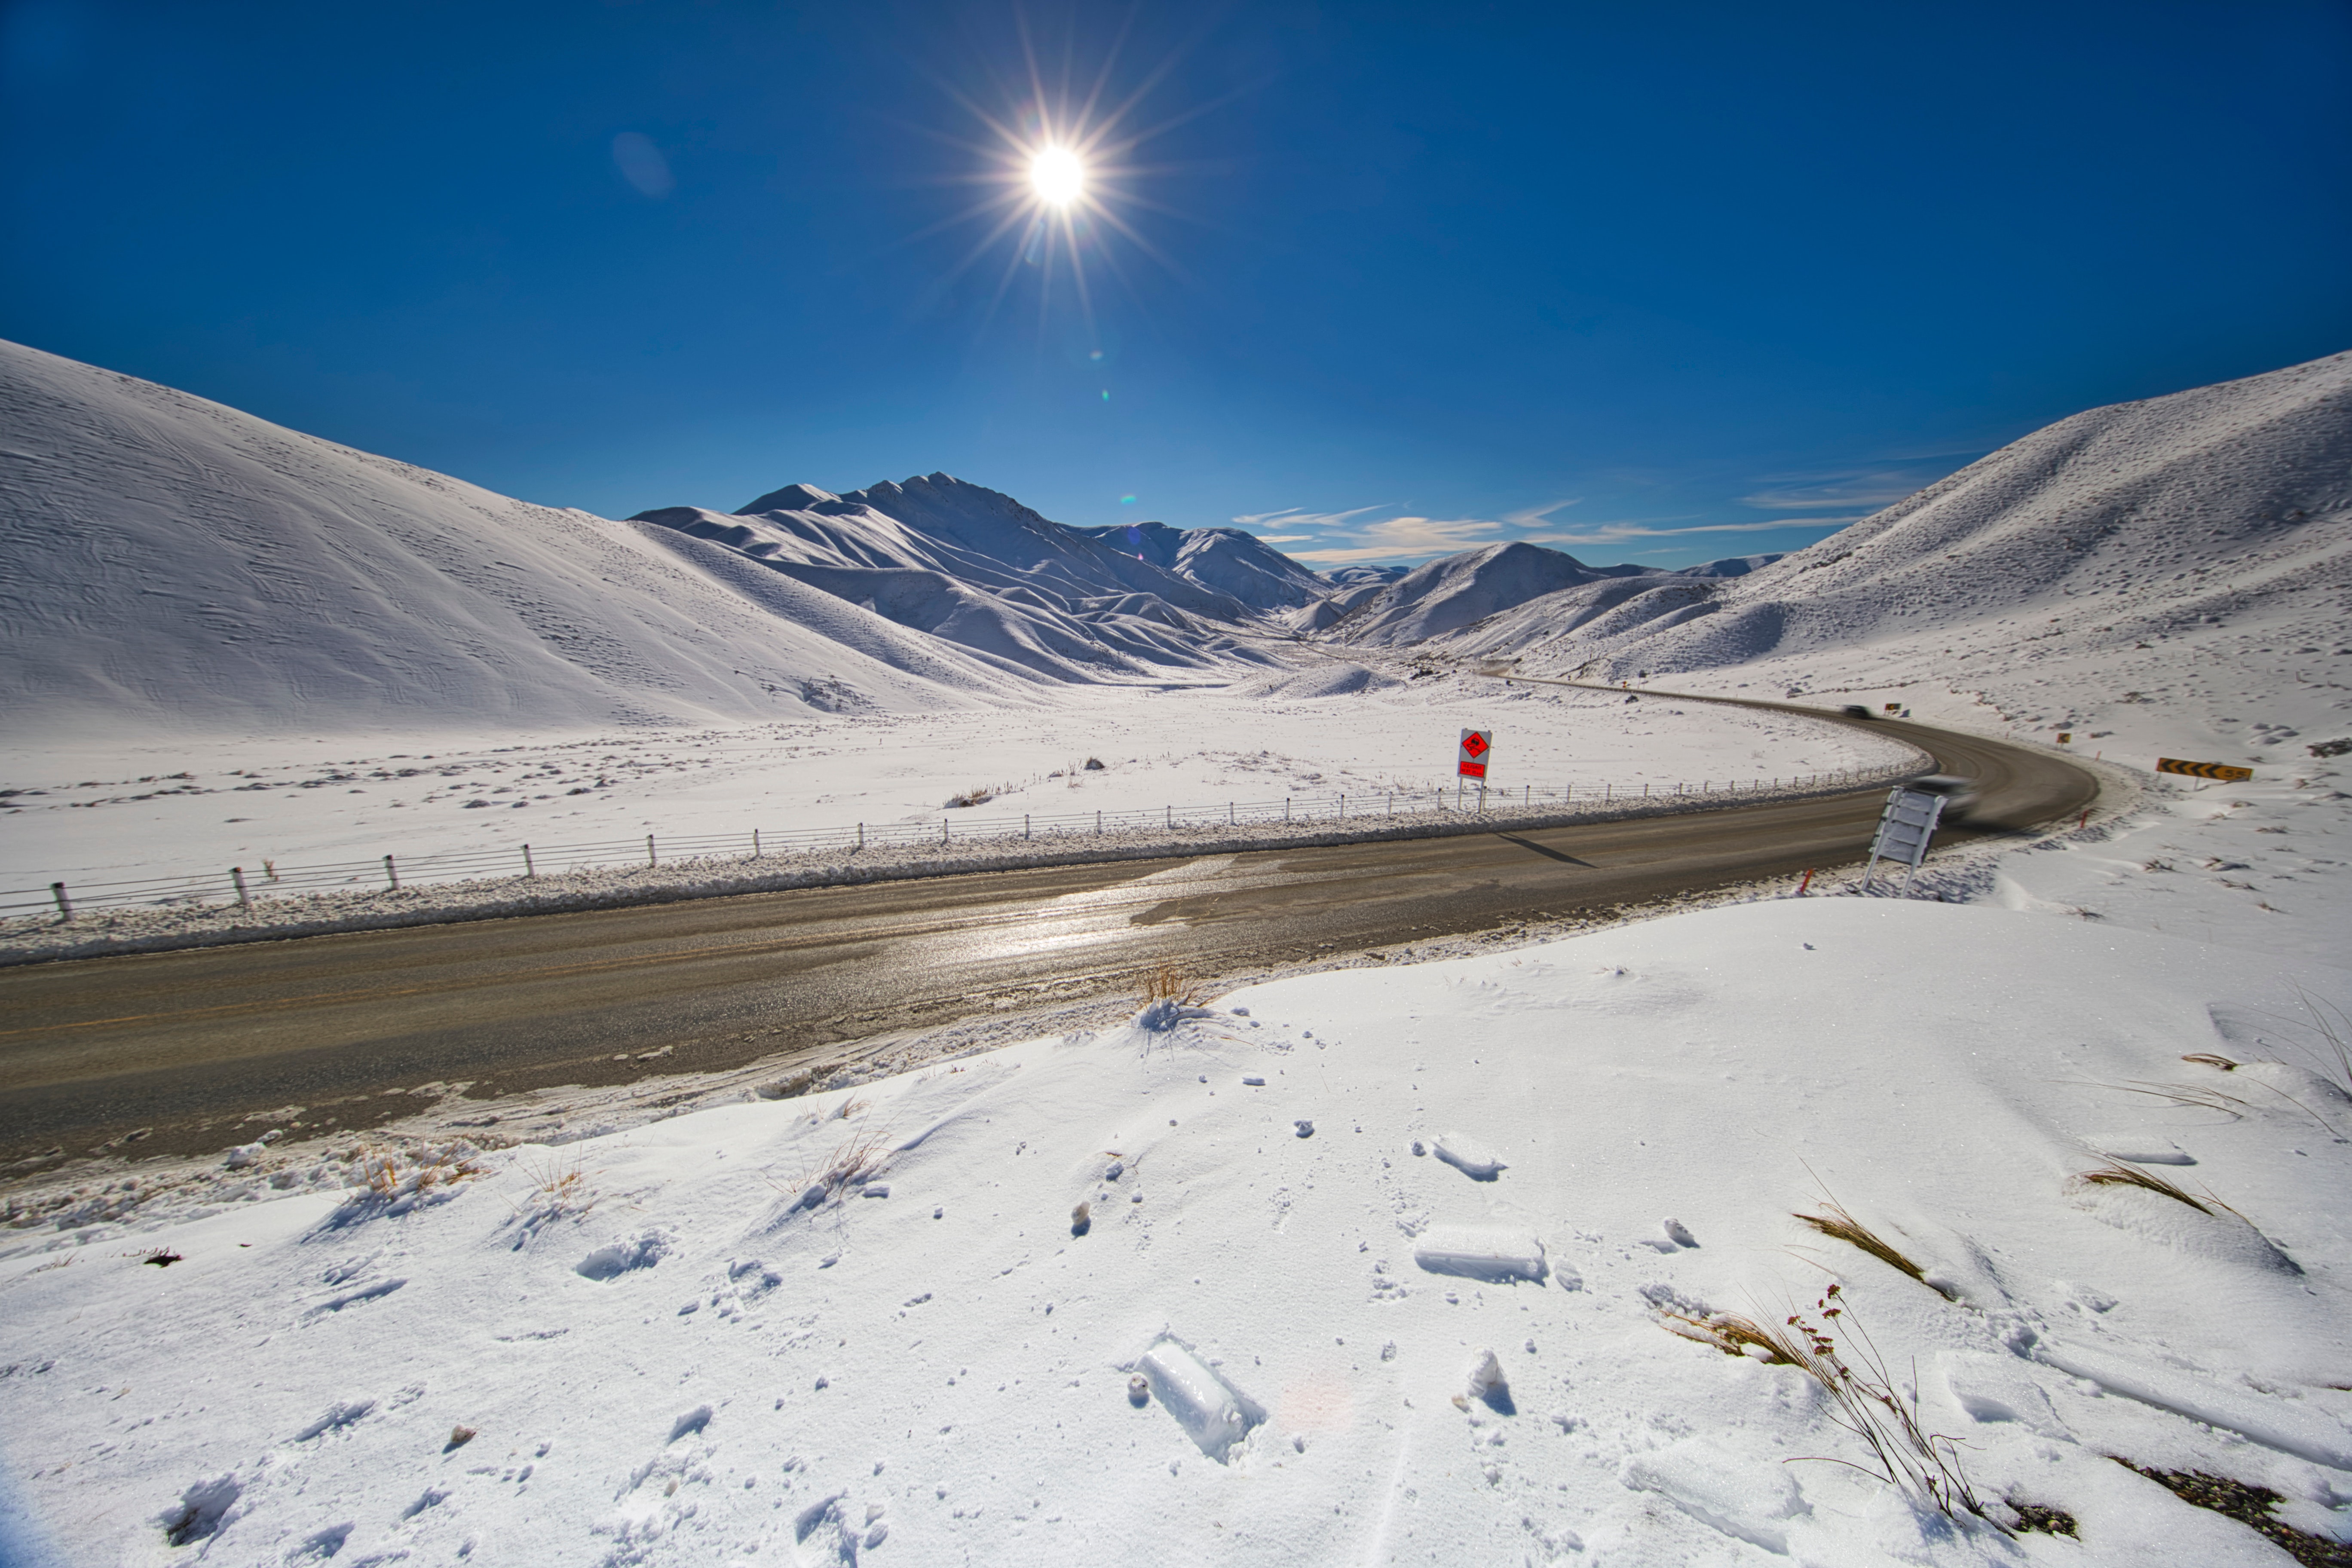
snow, mountainous landforms, sky, mountain, winter, mountain range, geological phenomenon, fell, glacial landform, slope, alps, cloud, landscape, plateau, sunlight, mountain pass, hill, terrain, piste, massif, tundra, valley, ridge